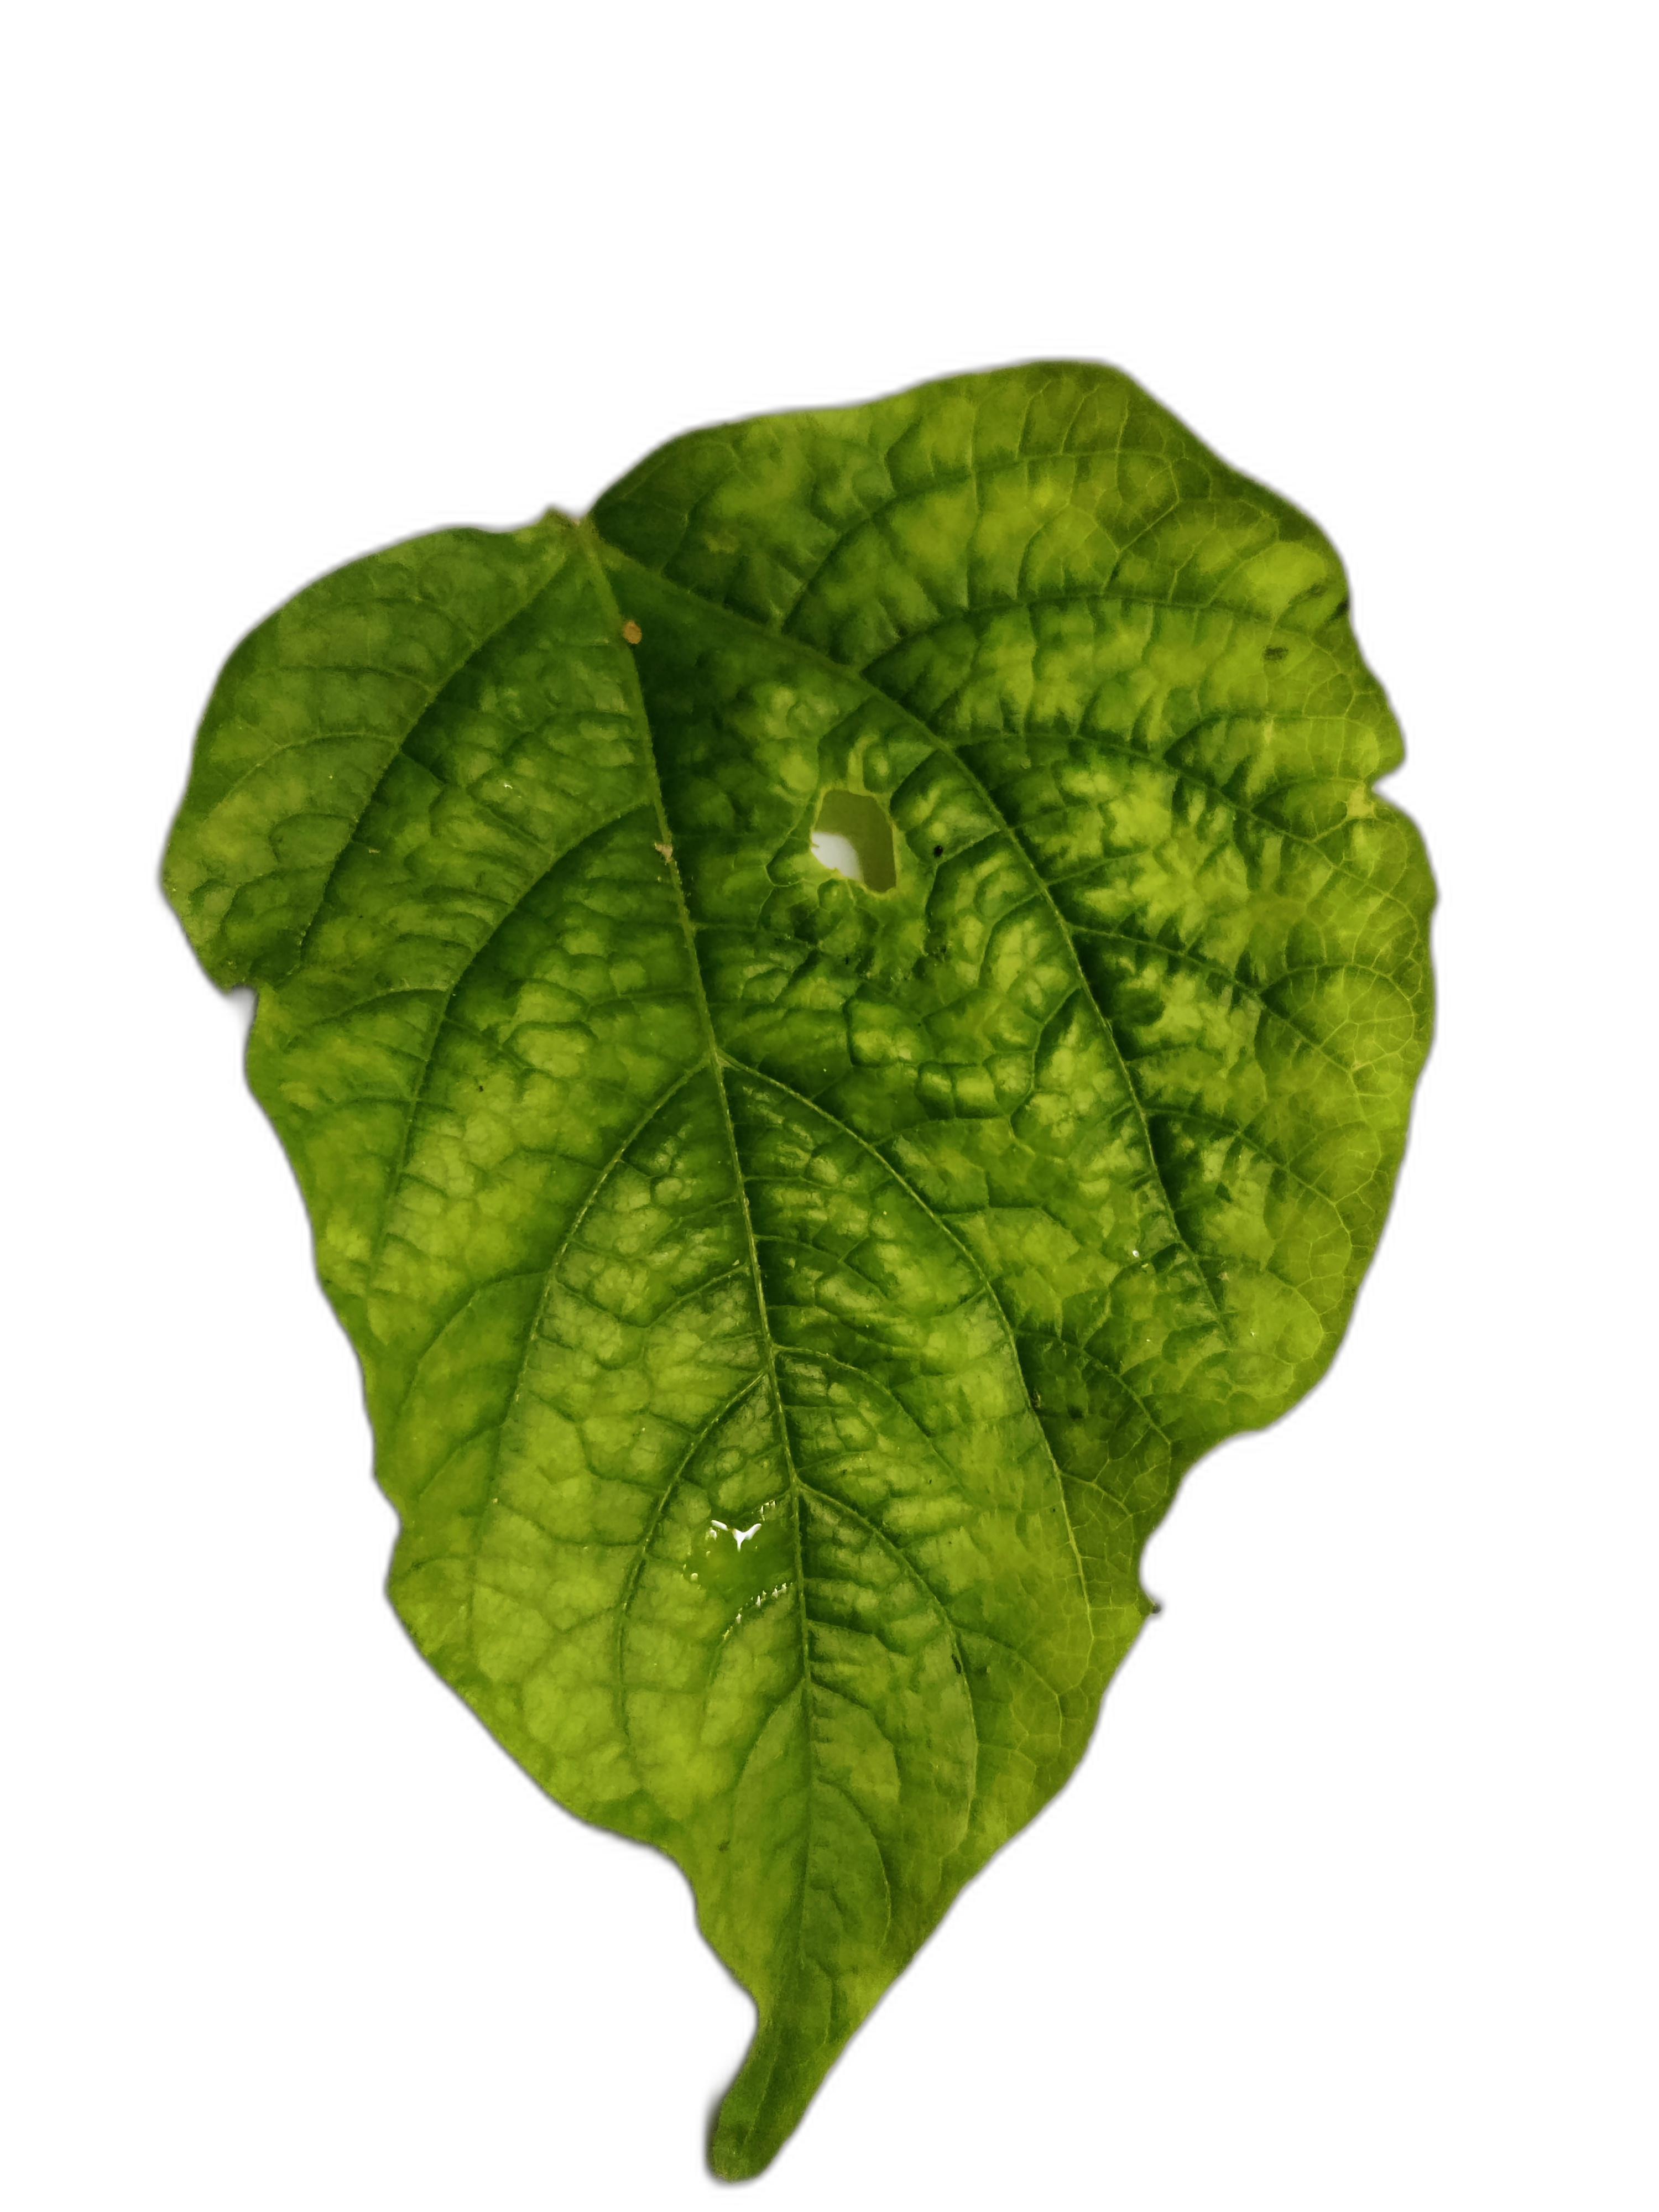
Label: Leaf Crinkle